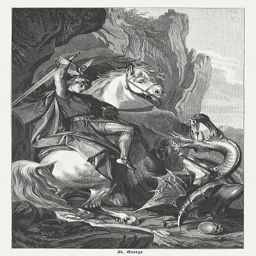
battle with the dragon , wood engraving , published vector art illustration